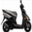
Label: motorcycle